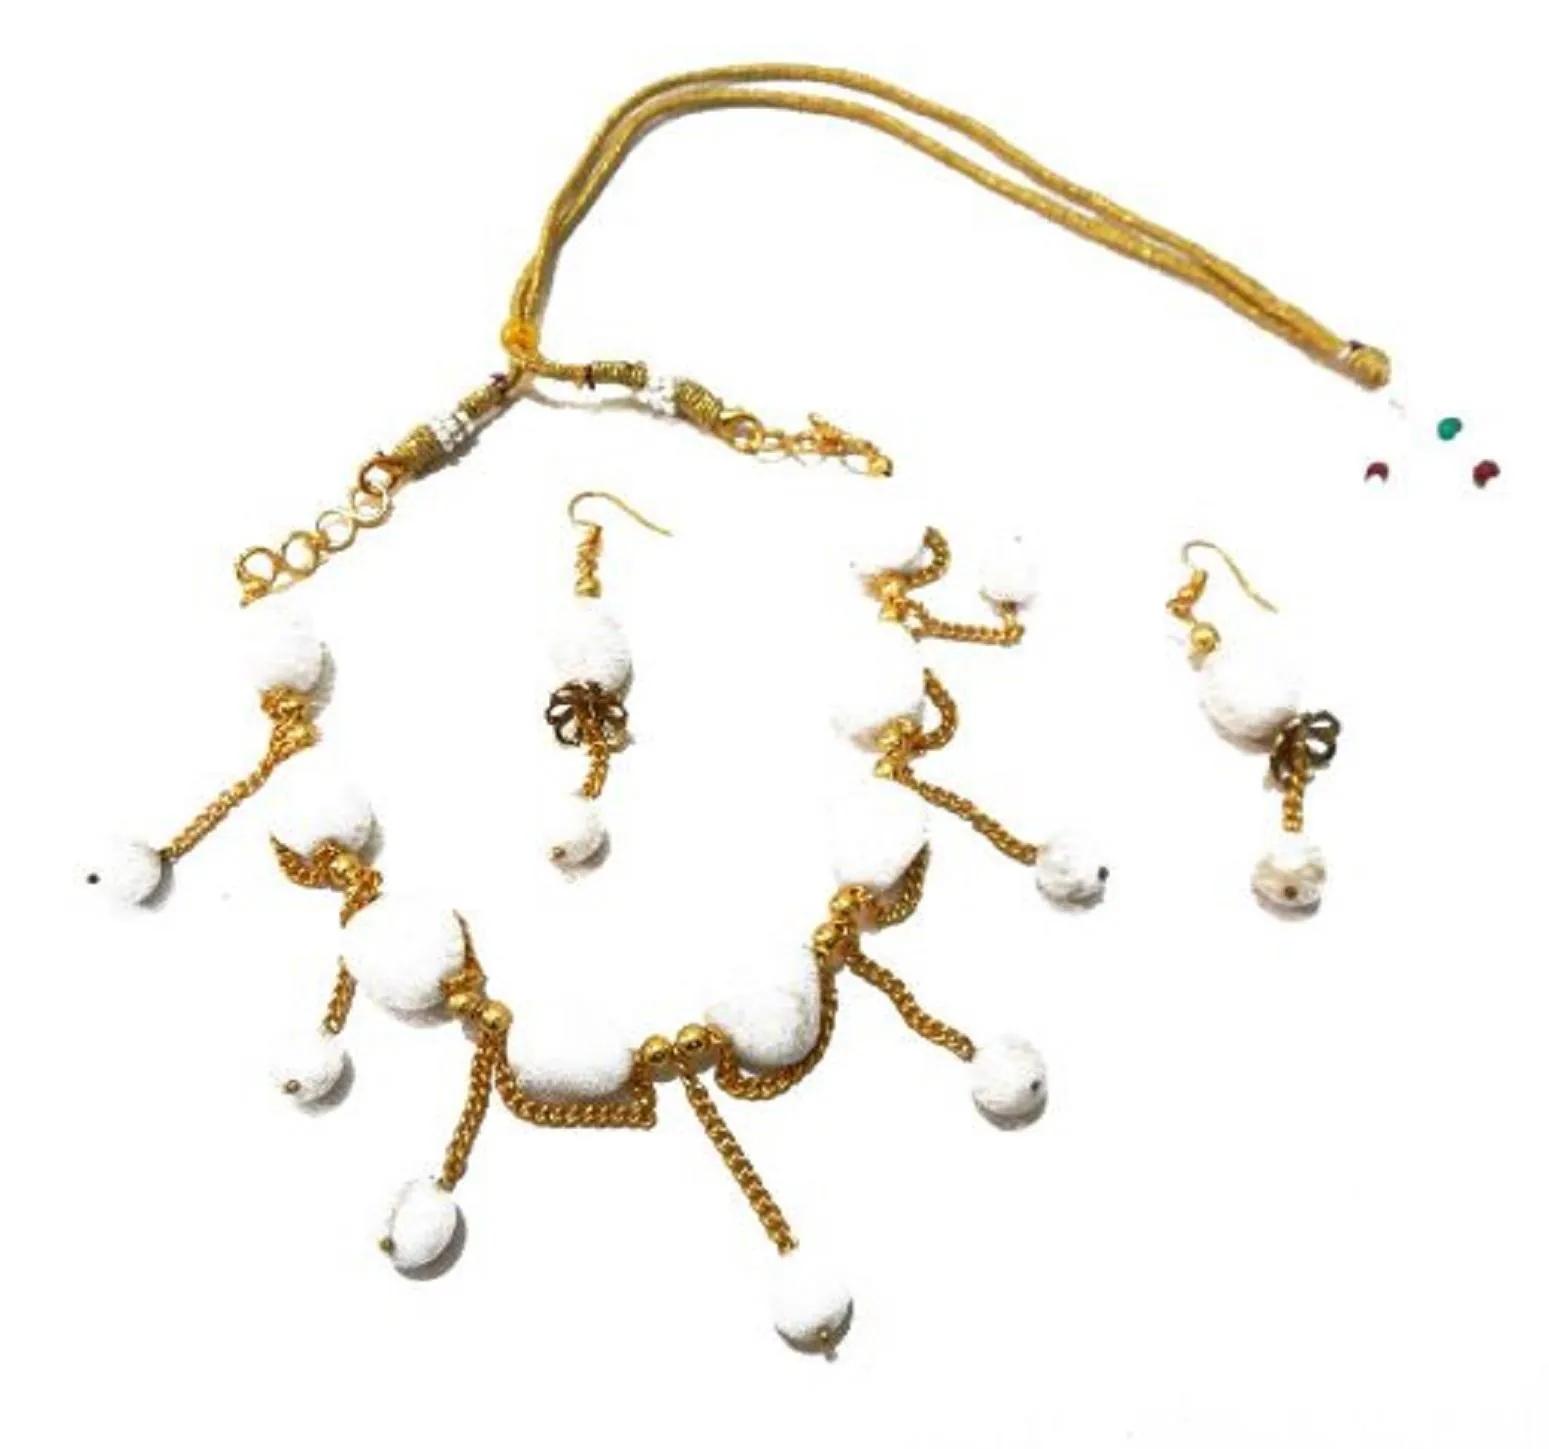
JAYA VISION ENTERPRISES Gemstone White Agate Tumble & Beaded Crown Chakra Choker Necklace
Type: Necklaces
Brand: JAYA VISION ENTERPRISES
Price: Rs. 710
 Item Type : Semi Precious Gem Stone White Agate Tumble & beads Necklace,Style : White Agate Tumble & Beaded single line choker Necklace,Finishing Detail : White Agate Tumble with Gold Polish Copper metal Finding Choker Necklace with matching earrings.White Agate makes you naturally optimistic, brings positive qualities to you that you want to see in others.